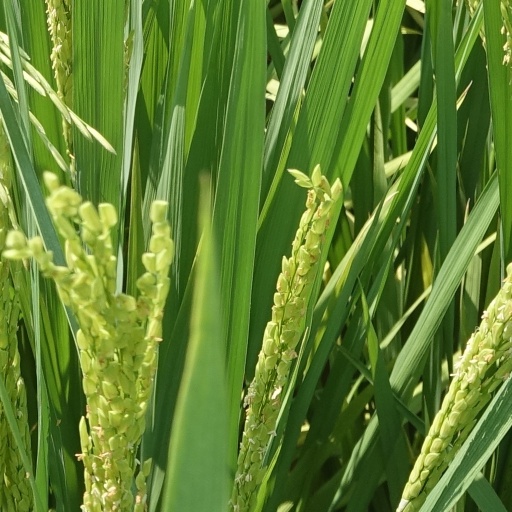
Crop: rice